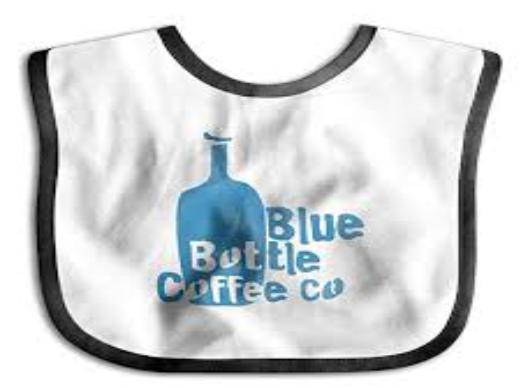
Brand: Blue Bottle Coffee Company
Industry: Food